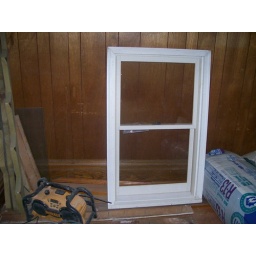
There's the kitchen window that will give us a wibndow above the kitchen countertop.